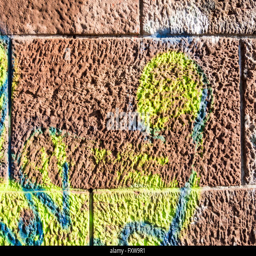
blocks of stone in a wall with graffiti